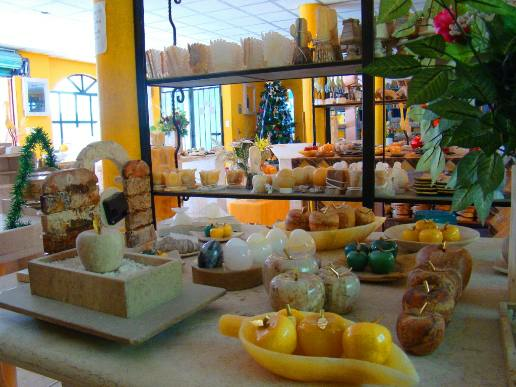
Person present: No